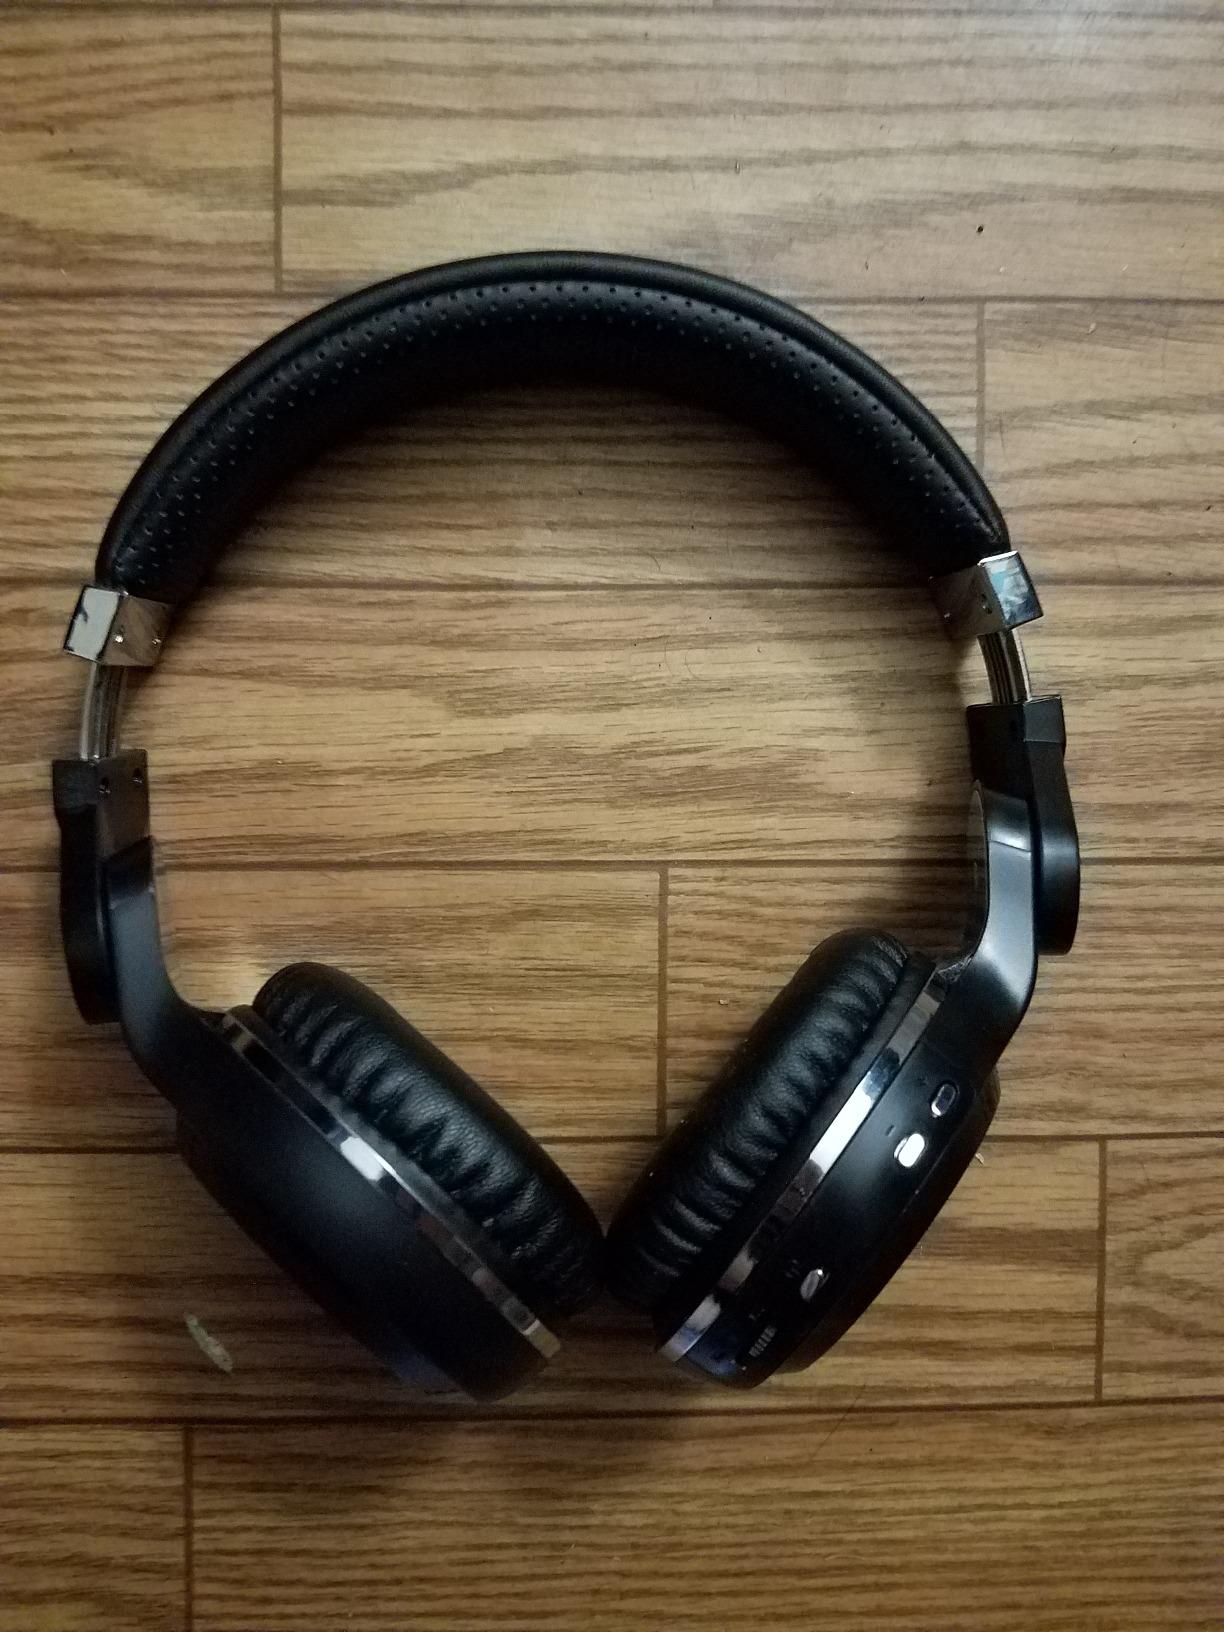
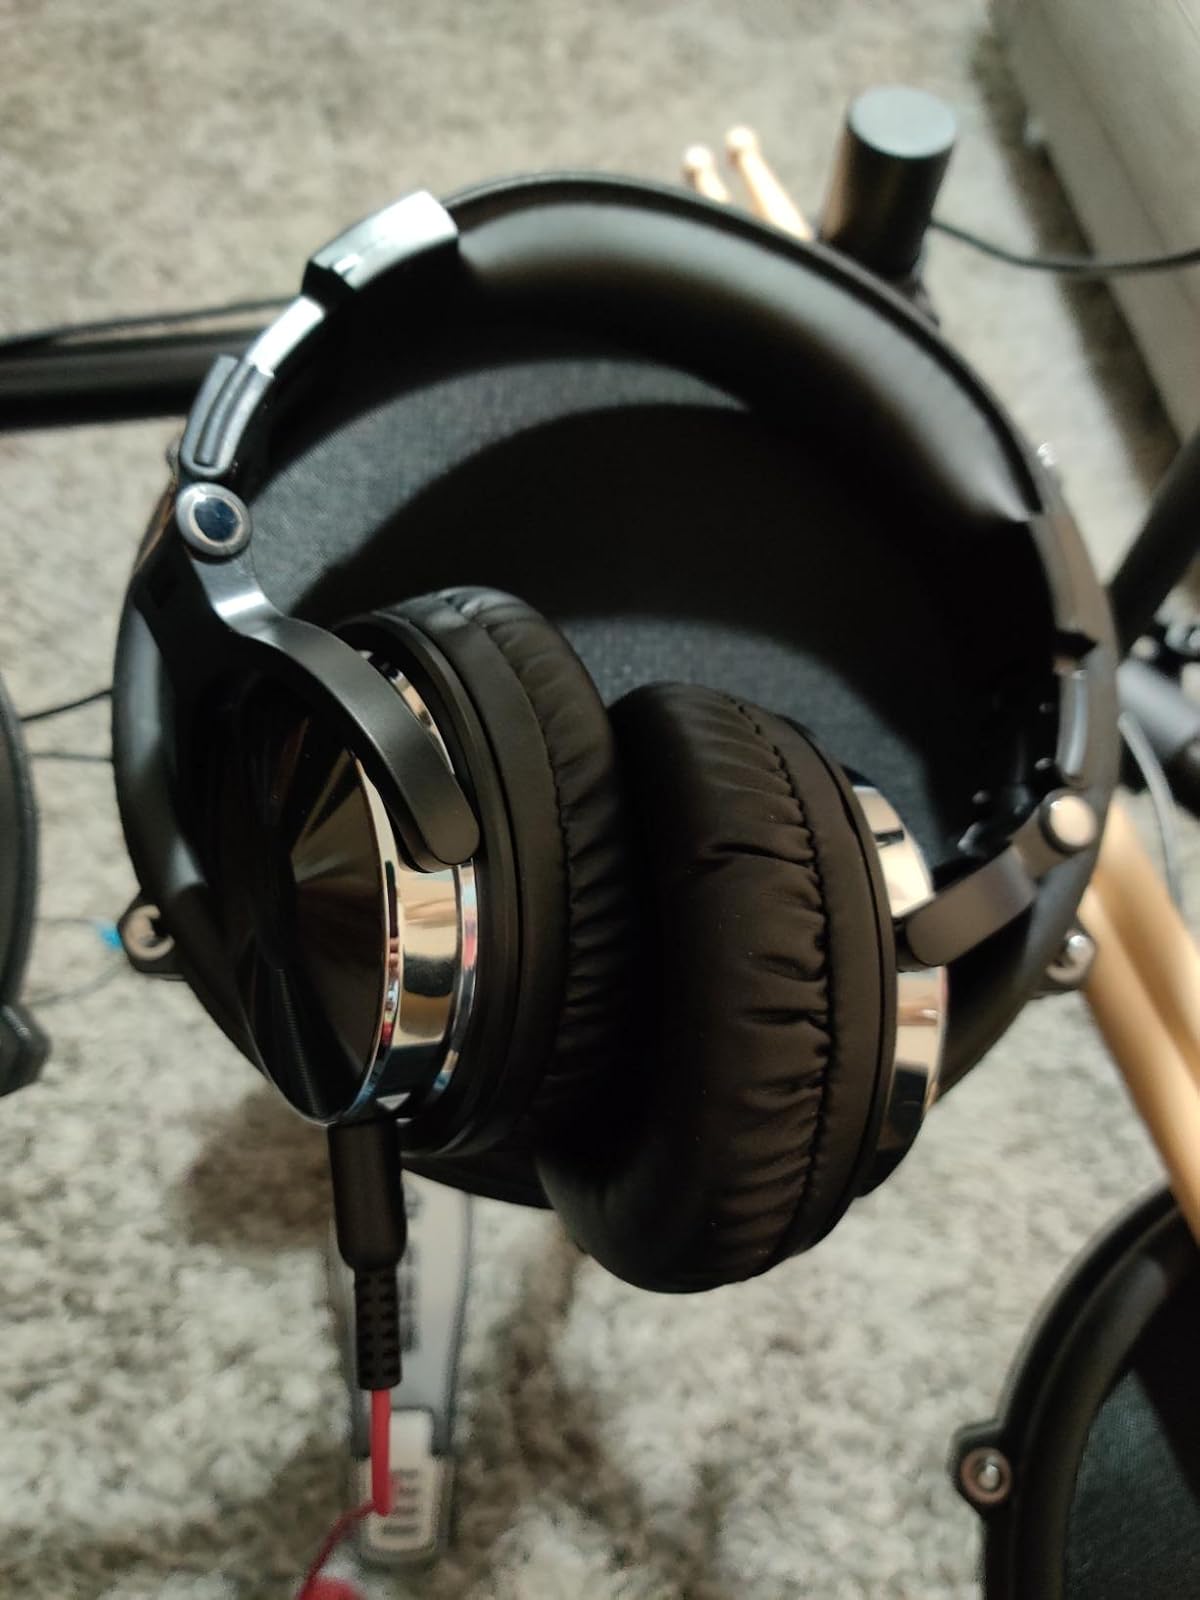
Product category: headphones
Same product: no